Macranthropy

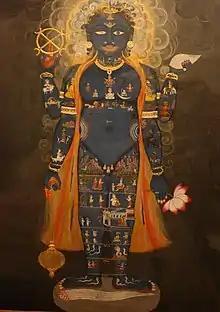
The Hindu Supreme God Vishnu depicted as the Cosmic Man (Vishvarupa), with the whole Hindu universe in it

Macranthropy is an allegorical concept where the universe is portrayed as a giant human body, with various cosmic elements represented as body parts. This concept has historical roots in several ancient civilizations.